CP7 (classification)

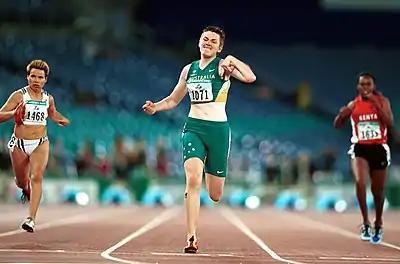
Lisa McIntosh is a T37 athlete.

In athletics events, CP7 competitors participate in T37/F37 classes. Their running form manifests as if they have a limp. Their disability manifests itself less when they are running as opposed to walking.